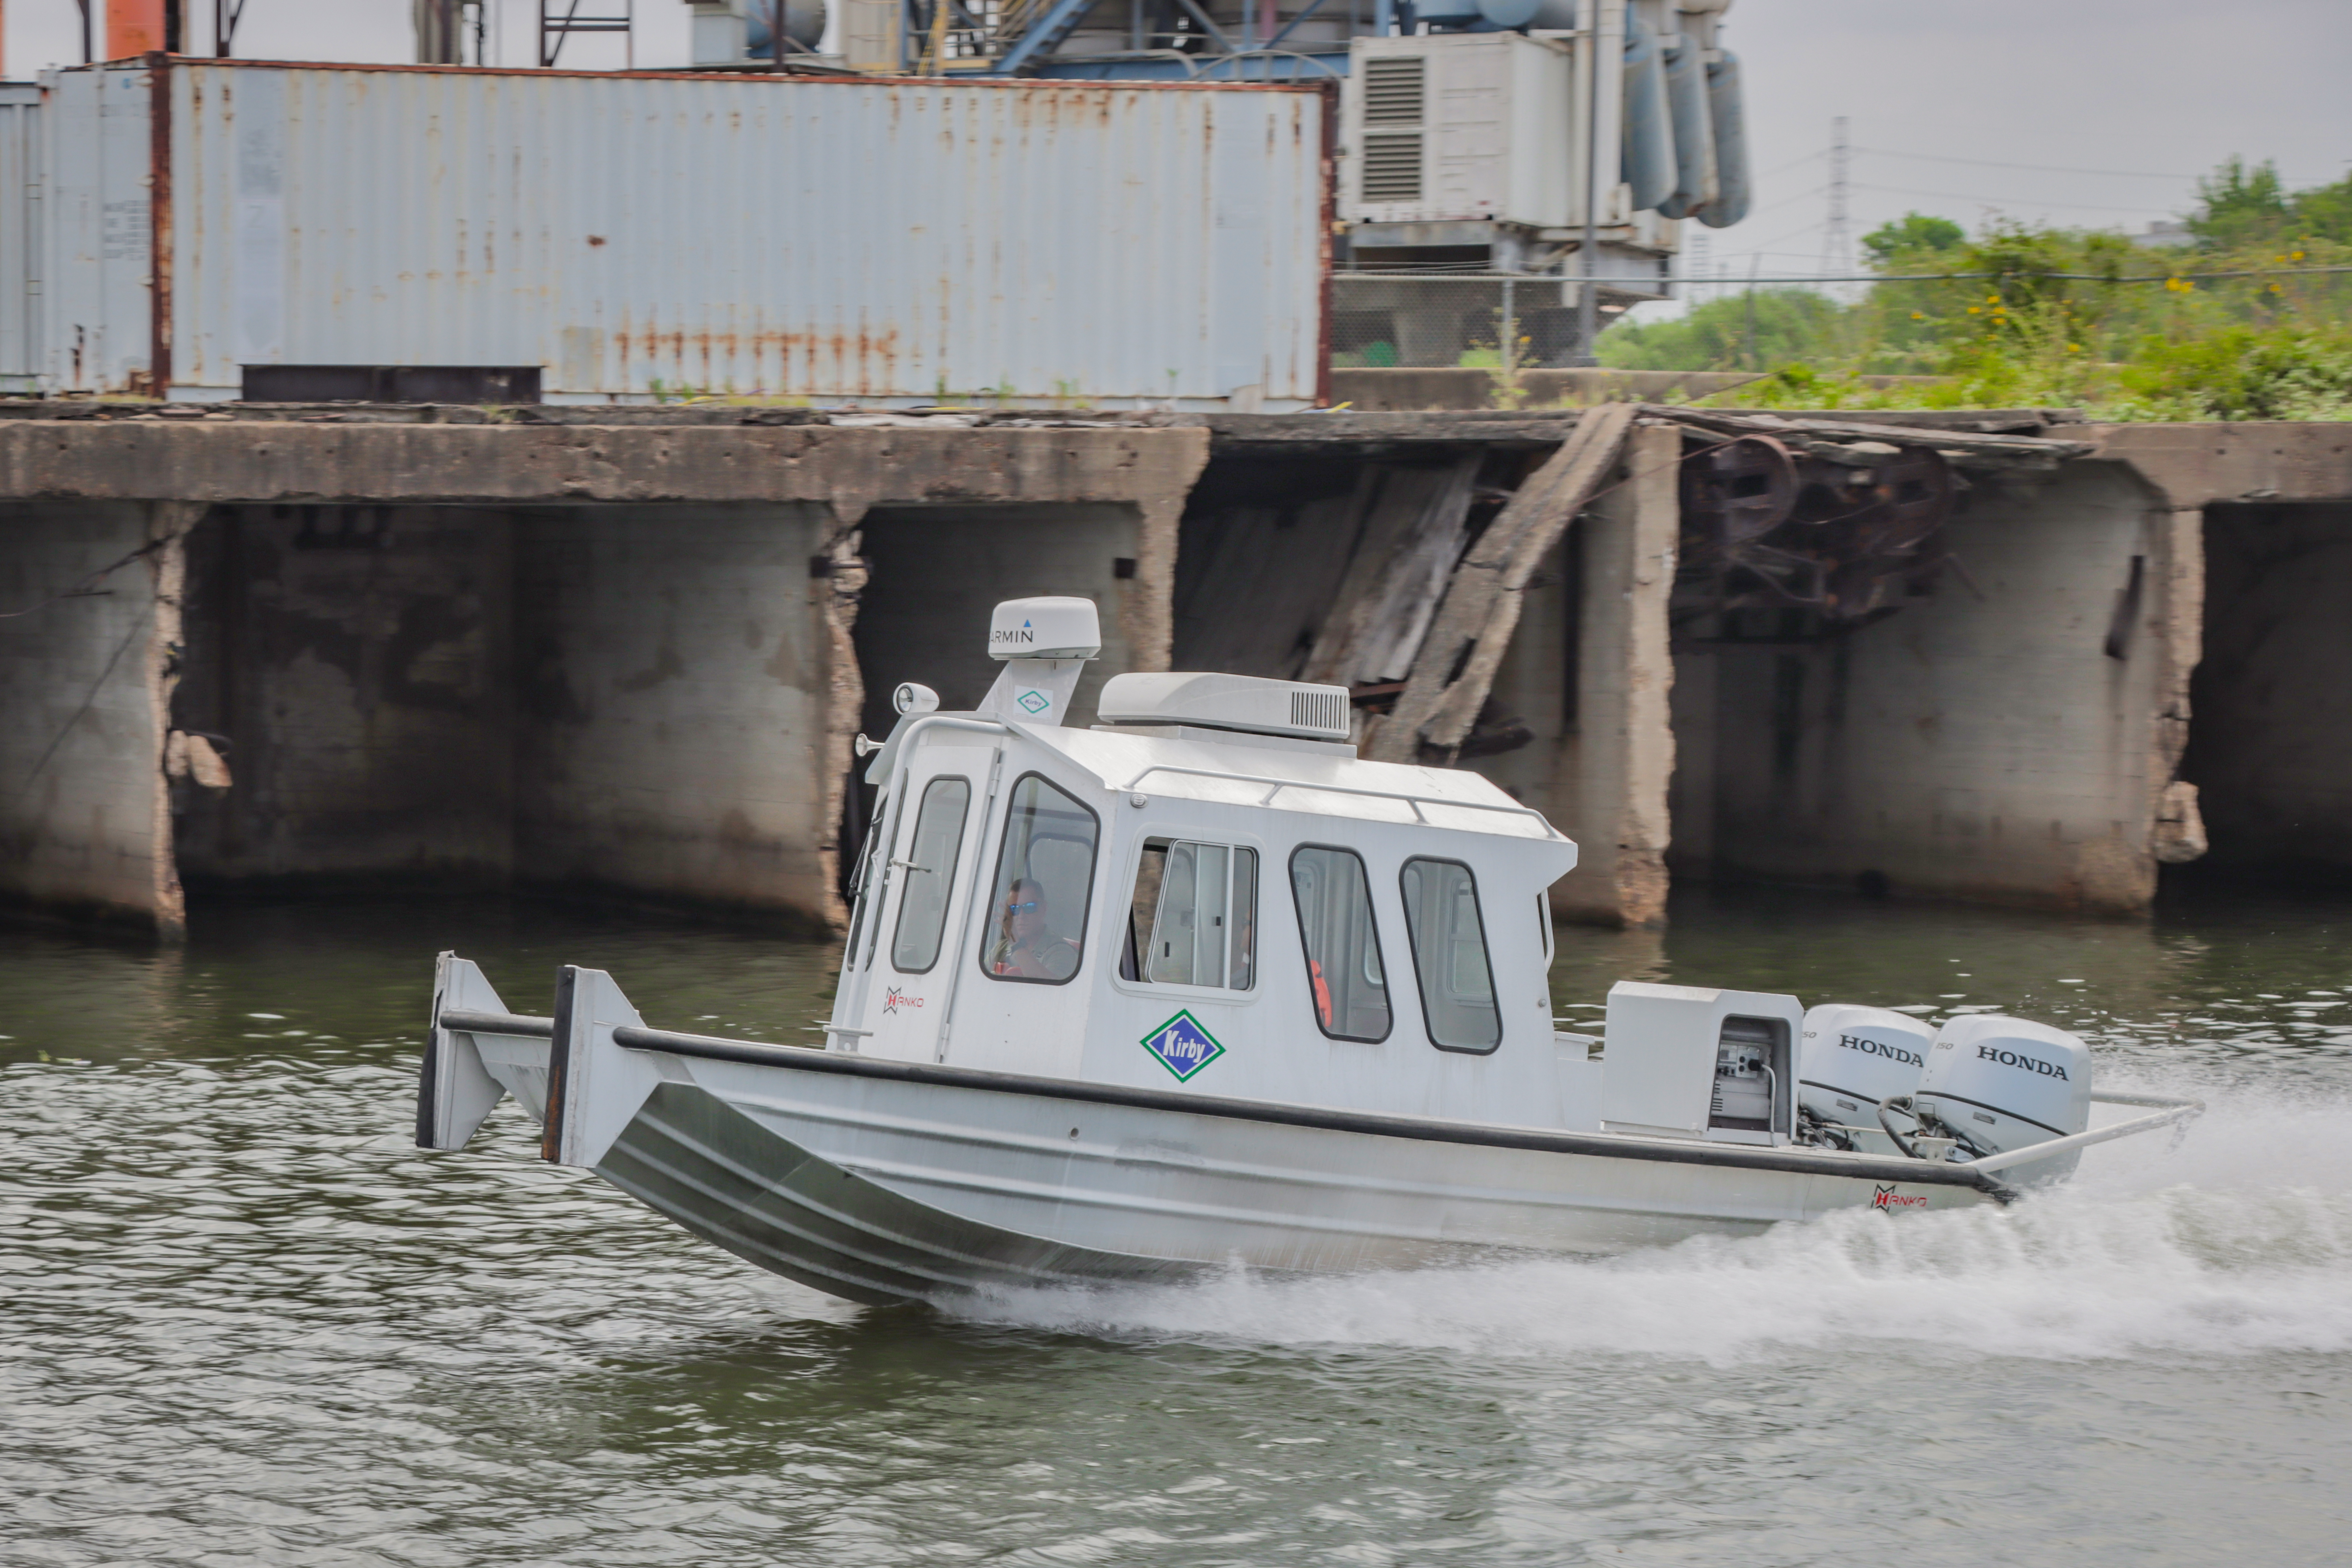
water, sky, clouds, outdoors, boat, industry, tugboat, watercraft, vehicle, naval architecture, lake, waterway, ship, launch, window, boats and boating equipment and supplies, building, channel, recreation, water transportation, canal, picnic boat, boating, powerboating, Motor launch, skiff, speedboat, tree, transport